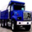
Label: truck